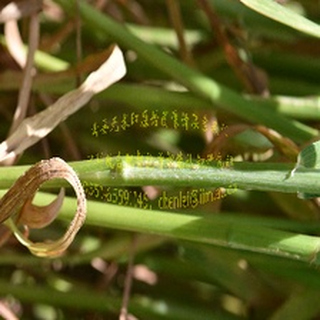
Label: wheat_mildew